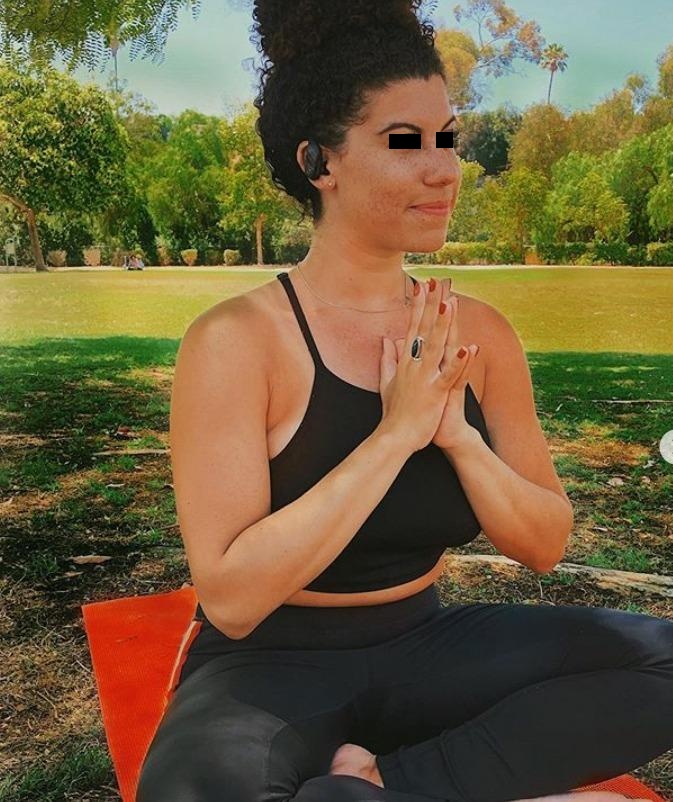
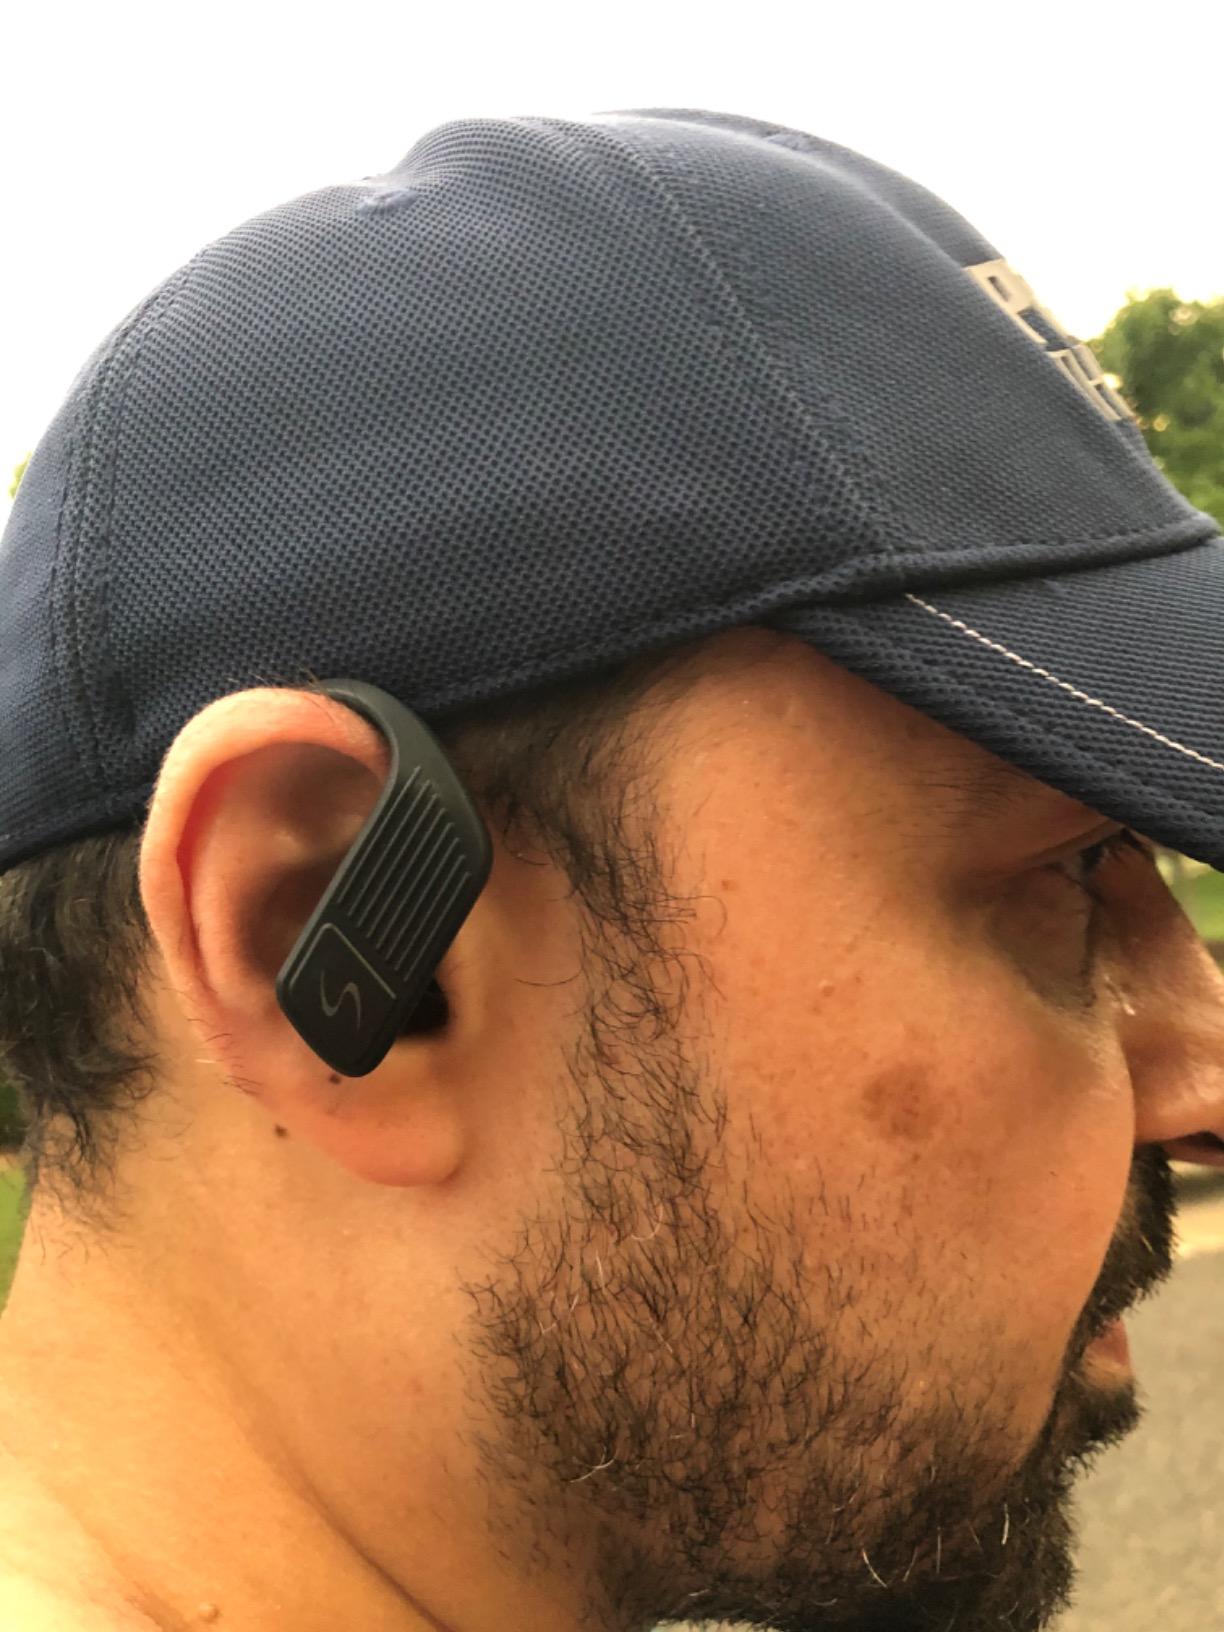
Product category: earbuds
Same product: yes